Ron Rezek

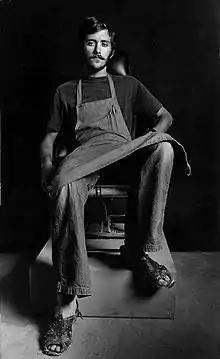
The Vista Press, Vista, California, September 18, 1968. Vista resident and UCLA graduate student Ron Rezek wins design contest for his original chair.

Rezek was granted patents in 1991 for the fan's design and mechanical innovations. Rezek was the first to eliminate blade irons holding fan blades. With his patented invention of rotor slots, blades slip into the rotor. His rotor ended the out-of-balance problems and tedious assembly required with classic blade iron configurations.